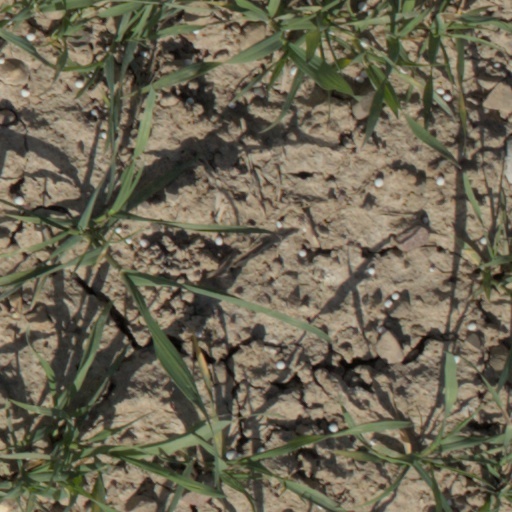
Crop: wheat